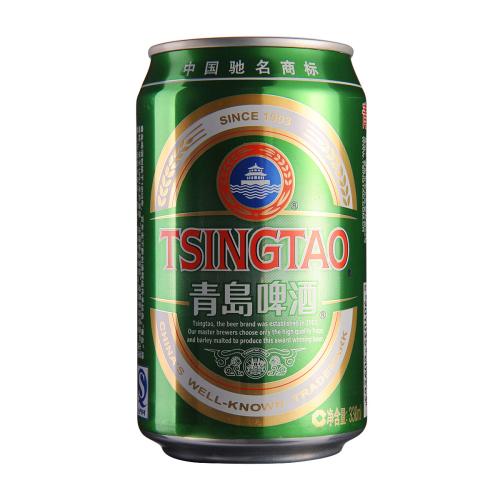
Label: metal